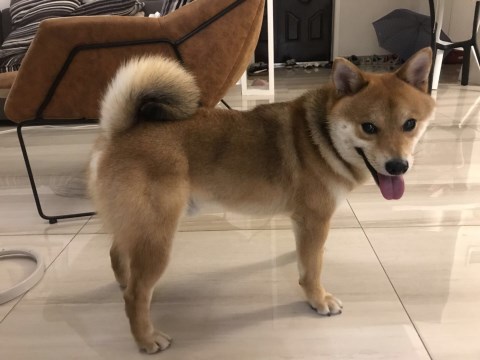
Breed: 1043-n000001-Shiba_Dog